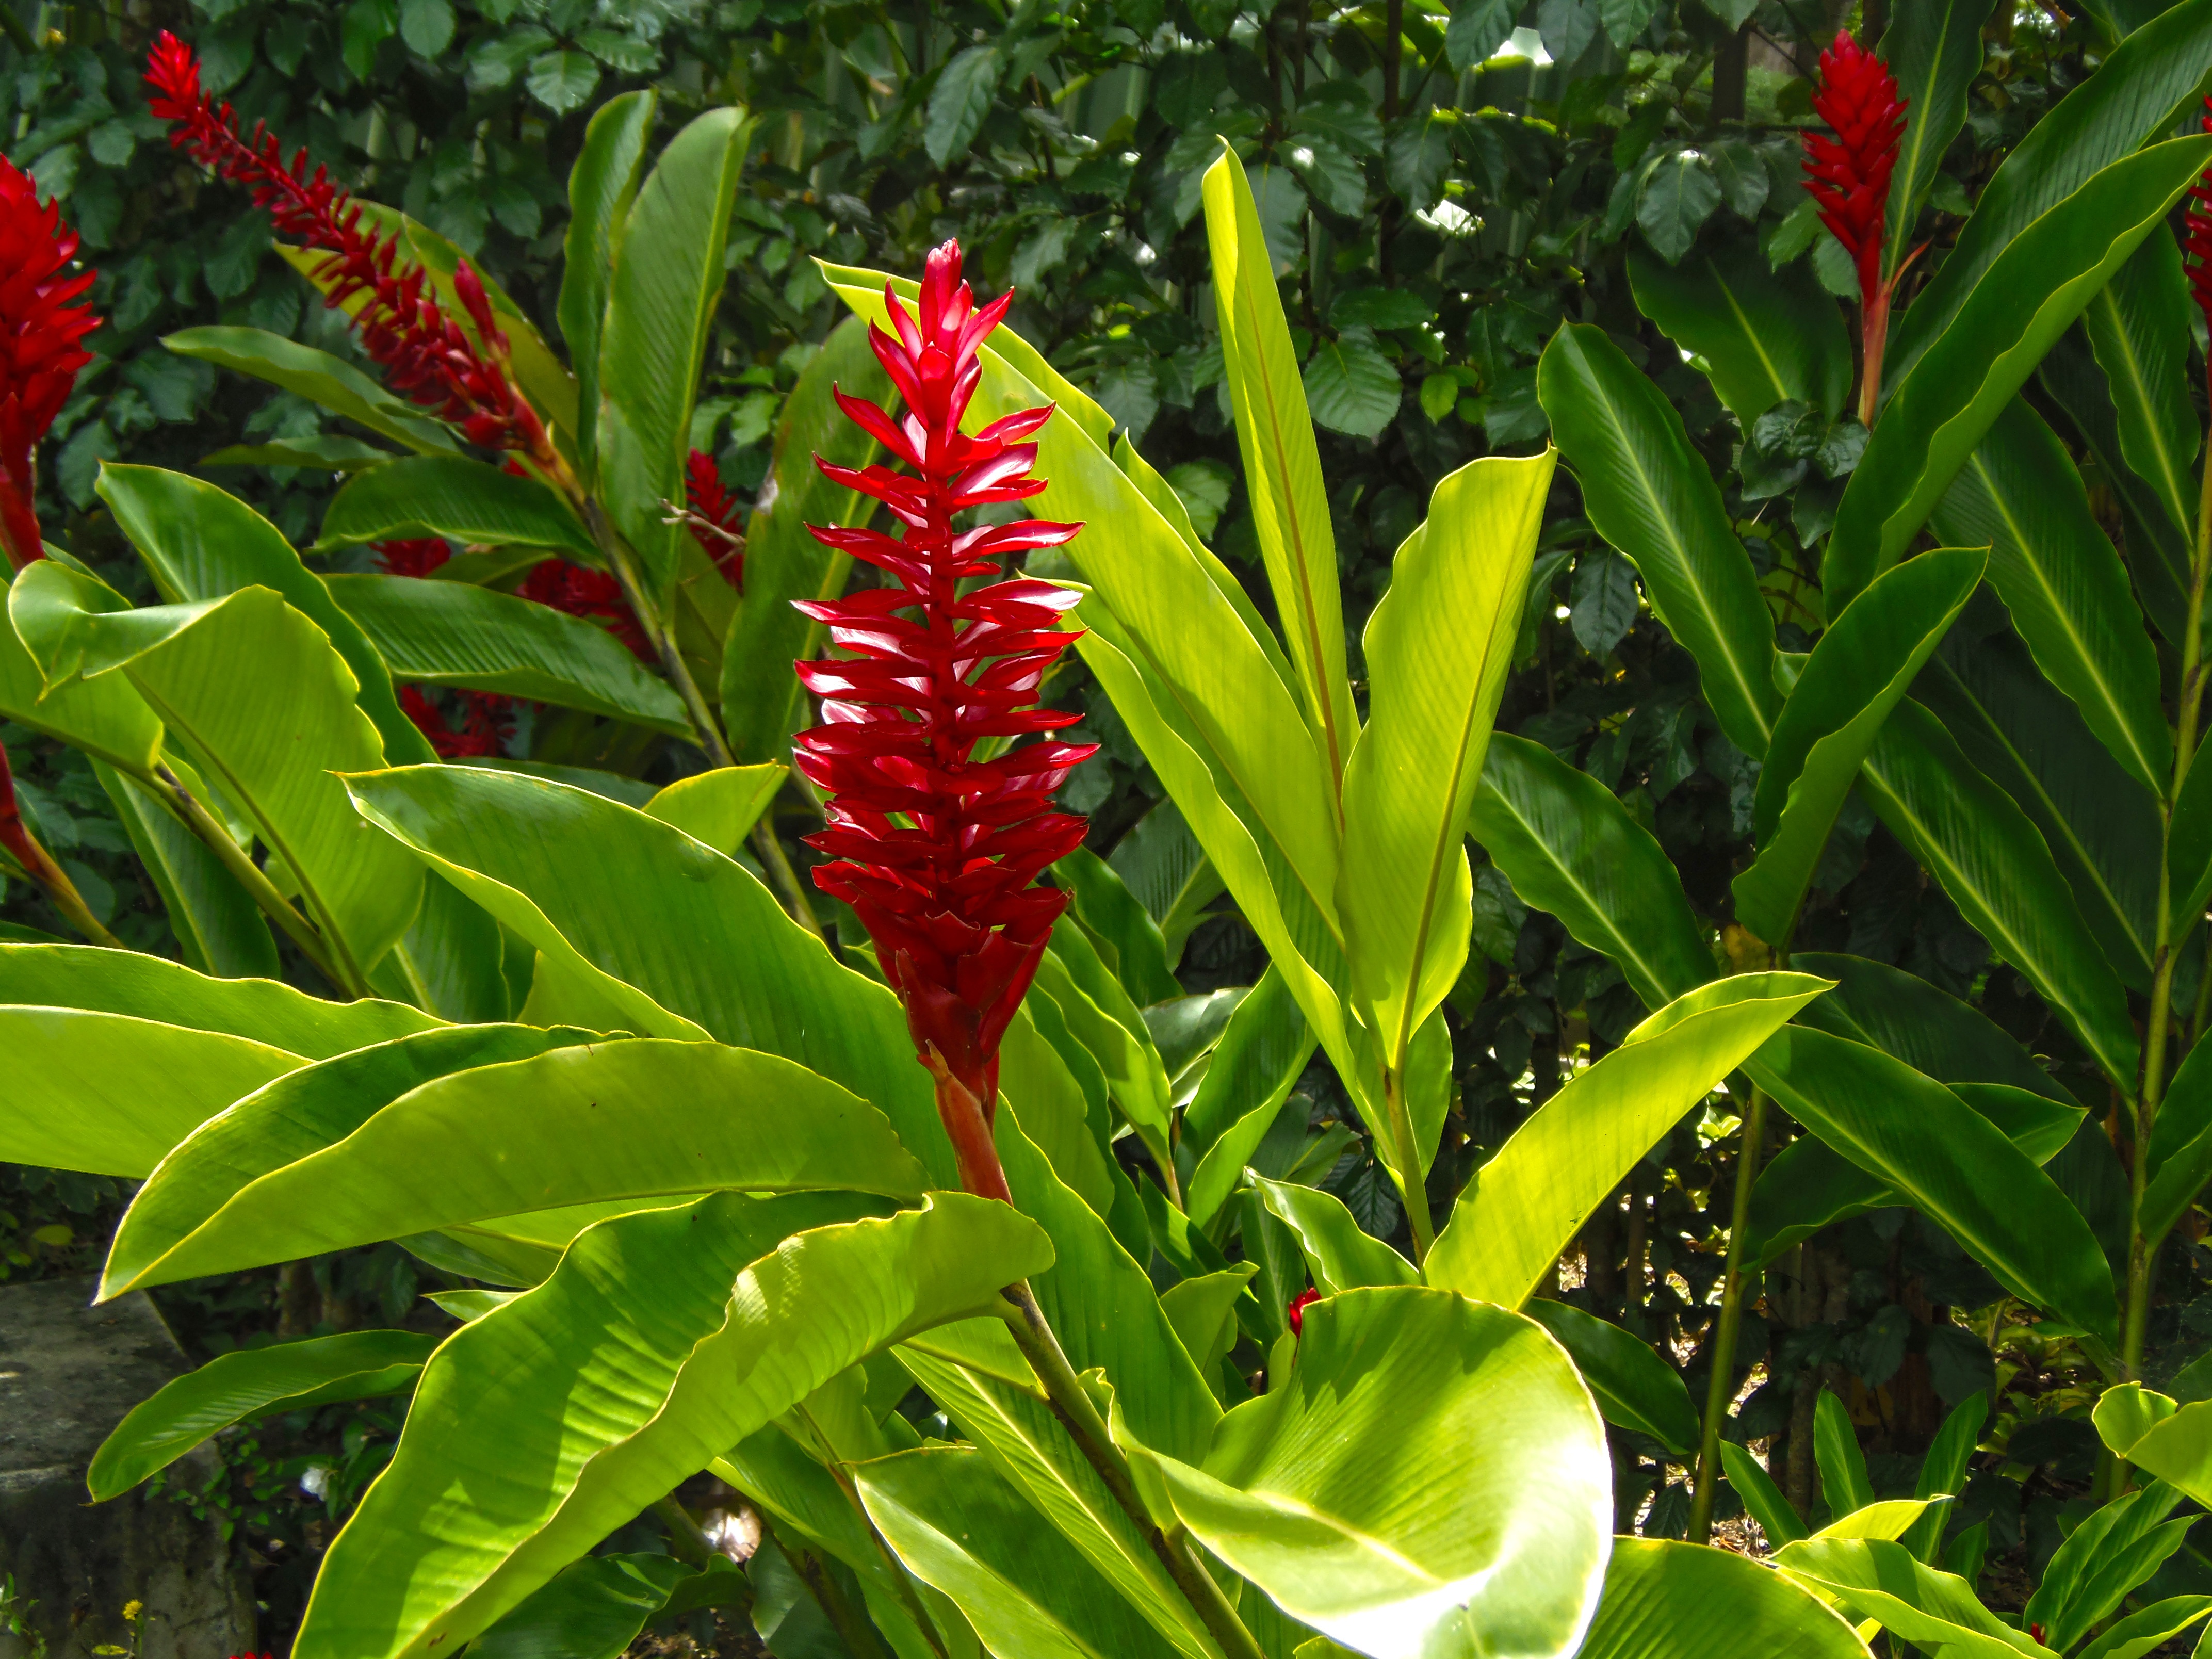
plant, leaf, flower, green, jungle, botany, garden, flora, leaves, tropics, heliconia, arum, el salvador, flowering plant, canna lily, land plant, canna family, joya de cer n